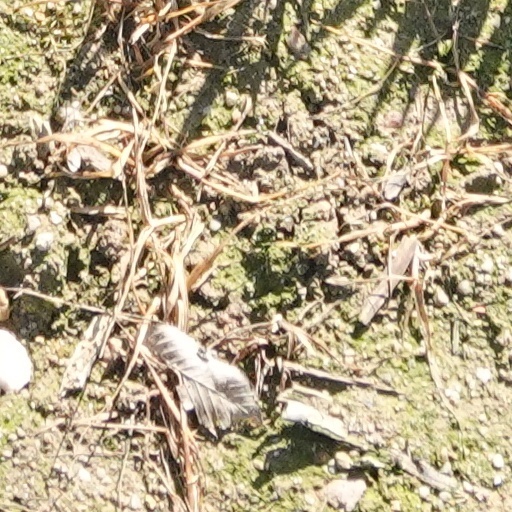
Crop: wheat